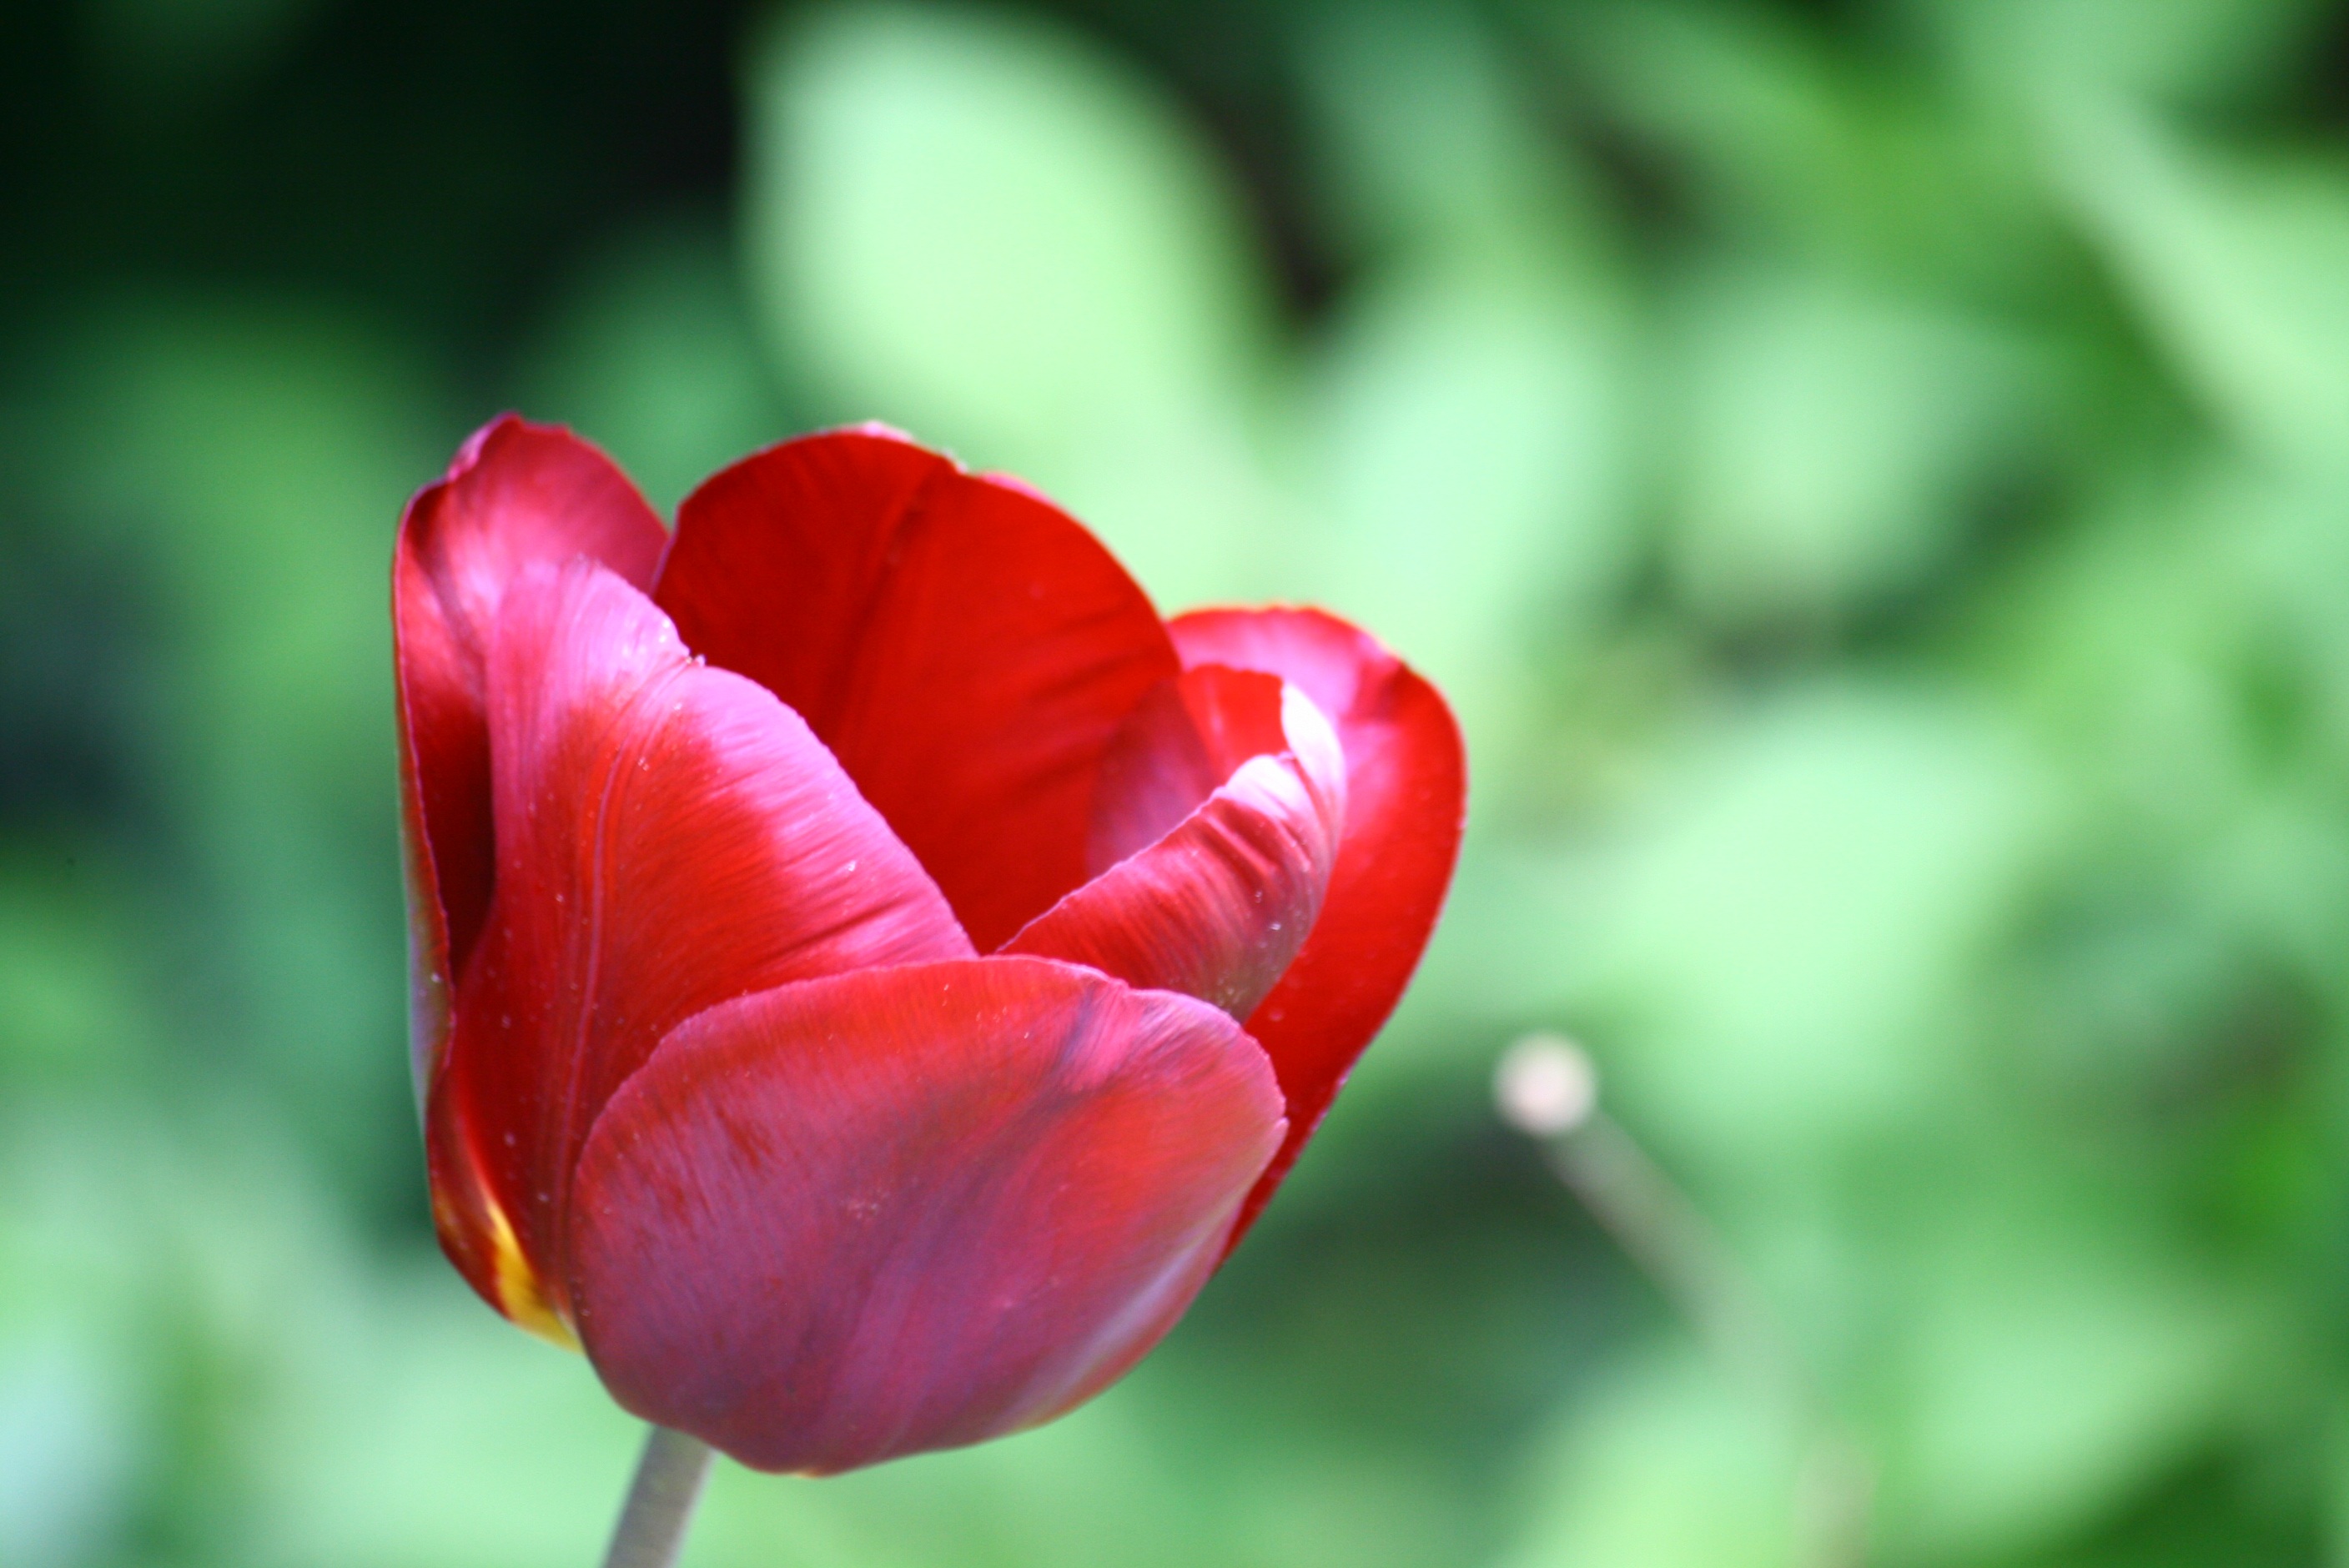
plant, flower, petal, bloom, tulip, red, haze, garden, flora, close up, macro photography, flowering plant, plant stem, land plant